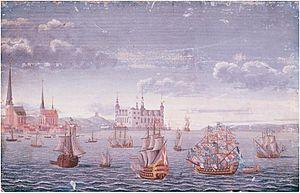
Johan Jacob Bruun, né le 30 novembre 1715 et mort le 4 janvier 1789, est un peintre danois. Travaillant souvent en gouaches, il est plus connu pour ses perspectives topographiques qui annoncent le développement d'une peinture danoise du paysage